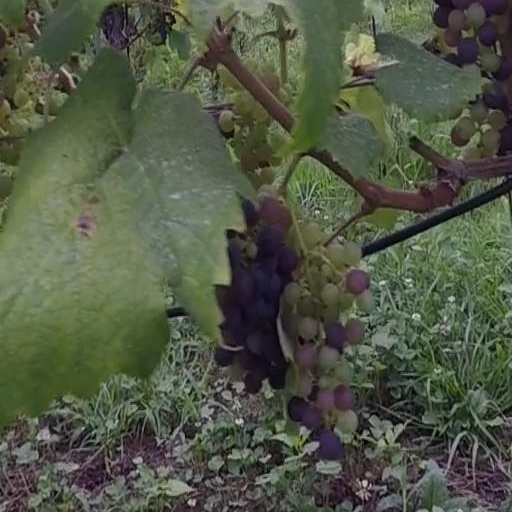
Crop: grape